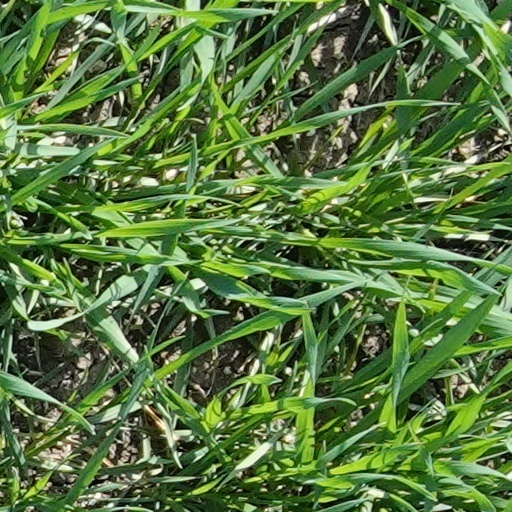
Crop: wheat